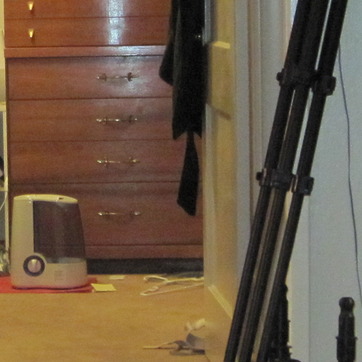
Material: fabric